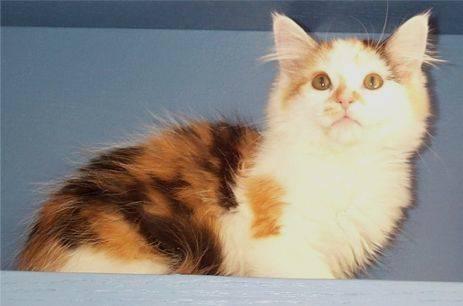
cat